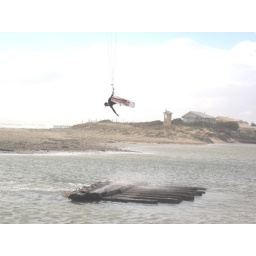
local rider jumping over old ship wreck in river mouth